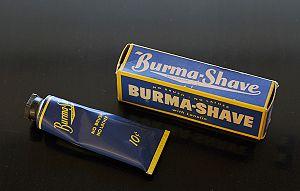
Un produit de rasage est un produit qui doit permettre un rasage facile, en douceur, sans douleurs ni coupures, limiter les irritations, prévenir l'apparition de boutons liés à la repousse du poil sous la peau.